East End of London

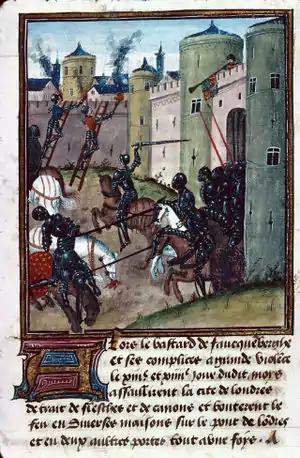
Yorkist defenders sally from Aldgate (possibly Bishopsgate)

The philanthropist Angela Burdett-Coutts was active in the East End, alleviating poverty by founding a sewing school for ex-weavers in Spitalfields and building the ornate Columbia Market in Bethnal Green. She helped to inaugurate the London Society for the Prevention of Cruelty to Children, was a keen supporter of the Ragged School Union, and operated housing schemes similar to those of the Model Dwellings Companies such as the East End Dwellings Company and the Four Per Cent Industrial Dwellings Company, where investors received a financial return on their philanthropy. Between the 1890s and 1903, when the work was published, the social campaigner Charles Booth instigated an investigation into the life of London poor (based at Toynbee Hall), much of which was centred on the poverty and conditions in the East End. Further investigations were instigated by the Royal Commission on the Poor Laws and Relief of Distress 1905–09, the Commission found it difficult to agree, beyond that change was necessary and produced separate minority and majority reports. The minority report was the work of Booth with the founders of the London School of Economics Sidney and Beatrice Webb. They advocated focusing on the causes of poverty and the radical notion of poverty being involuntary, rather than the result of innate indolence. At the time their work was rejected but was gradually adopted as policy by successive governments.